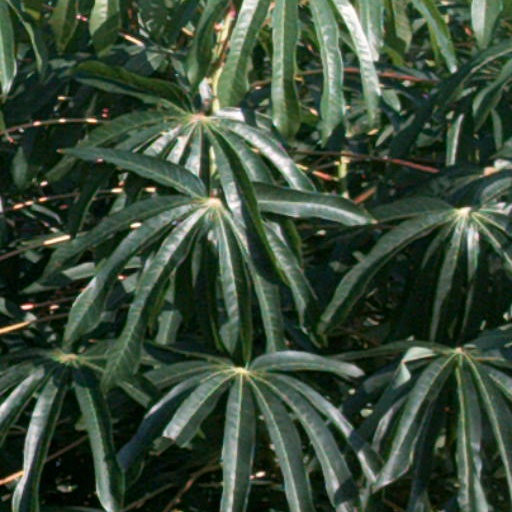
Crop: cassava